List of birds of Tasmania

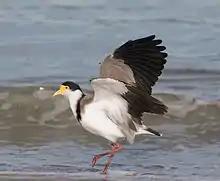
Masked lapwing on beach, Bruny Island

The family Charadriidae includes the plovers, dotterels and lapwings. They are small- to medium-sized birds with compact bodies, short, thick necks and long, usually pointed, wings. They are often found in open country worldwide, mostly in habitats near water. In Tasmania, ten species have been recorded, three of which are vagrants.